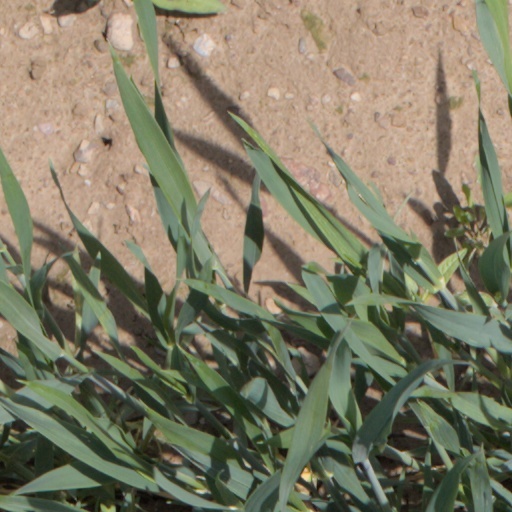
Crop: wheat